Rami Jarrah

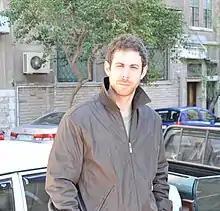
Rami Jarrah (Damascus, Syria - feb 2011

Rami Jarrah is Syrian-British and lived most of his early life in London. He first visited Damascus, his parents' hometown, in 2004 where he was detained and placed under a 3-year travel ban by Syrian authorities. Between 2004 and 2007 he was interrogated by numerous intelligence branches regarding his relationship with his parents, both of whom were long-time opposers to the Ba'ath party. He was arrested on 25 March 2011 during the Syrian civil war whilst filming a protest in the Umayyad Mosque, Jarrah was tortured for three days in a Syrian security branch and then released upon signing a document admitting he was a terrorist sent from abroad.